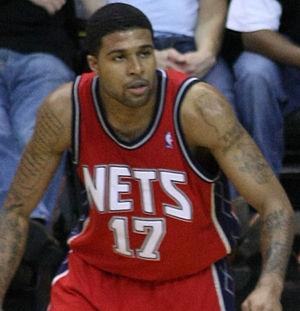
Chris Douglas-Roberts, né le 8 janvier 1987 à Détroit, est un basketteur professionnel américain évoluant au poste d'arrière dans l'équipe des Clippers de Los Angeles.